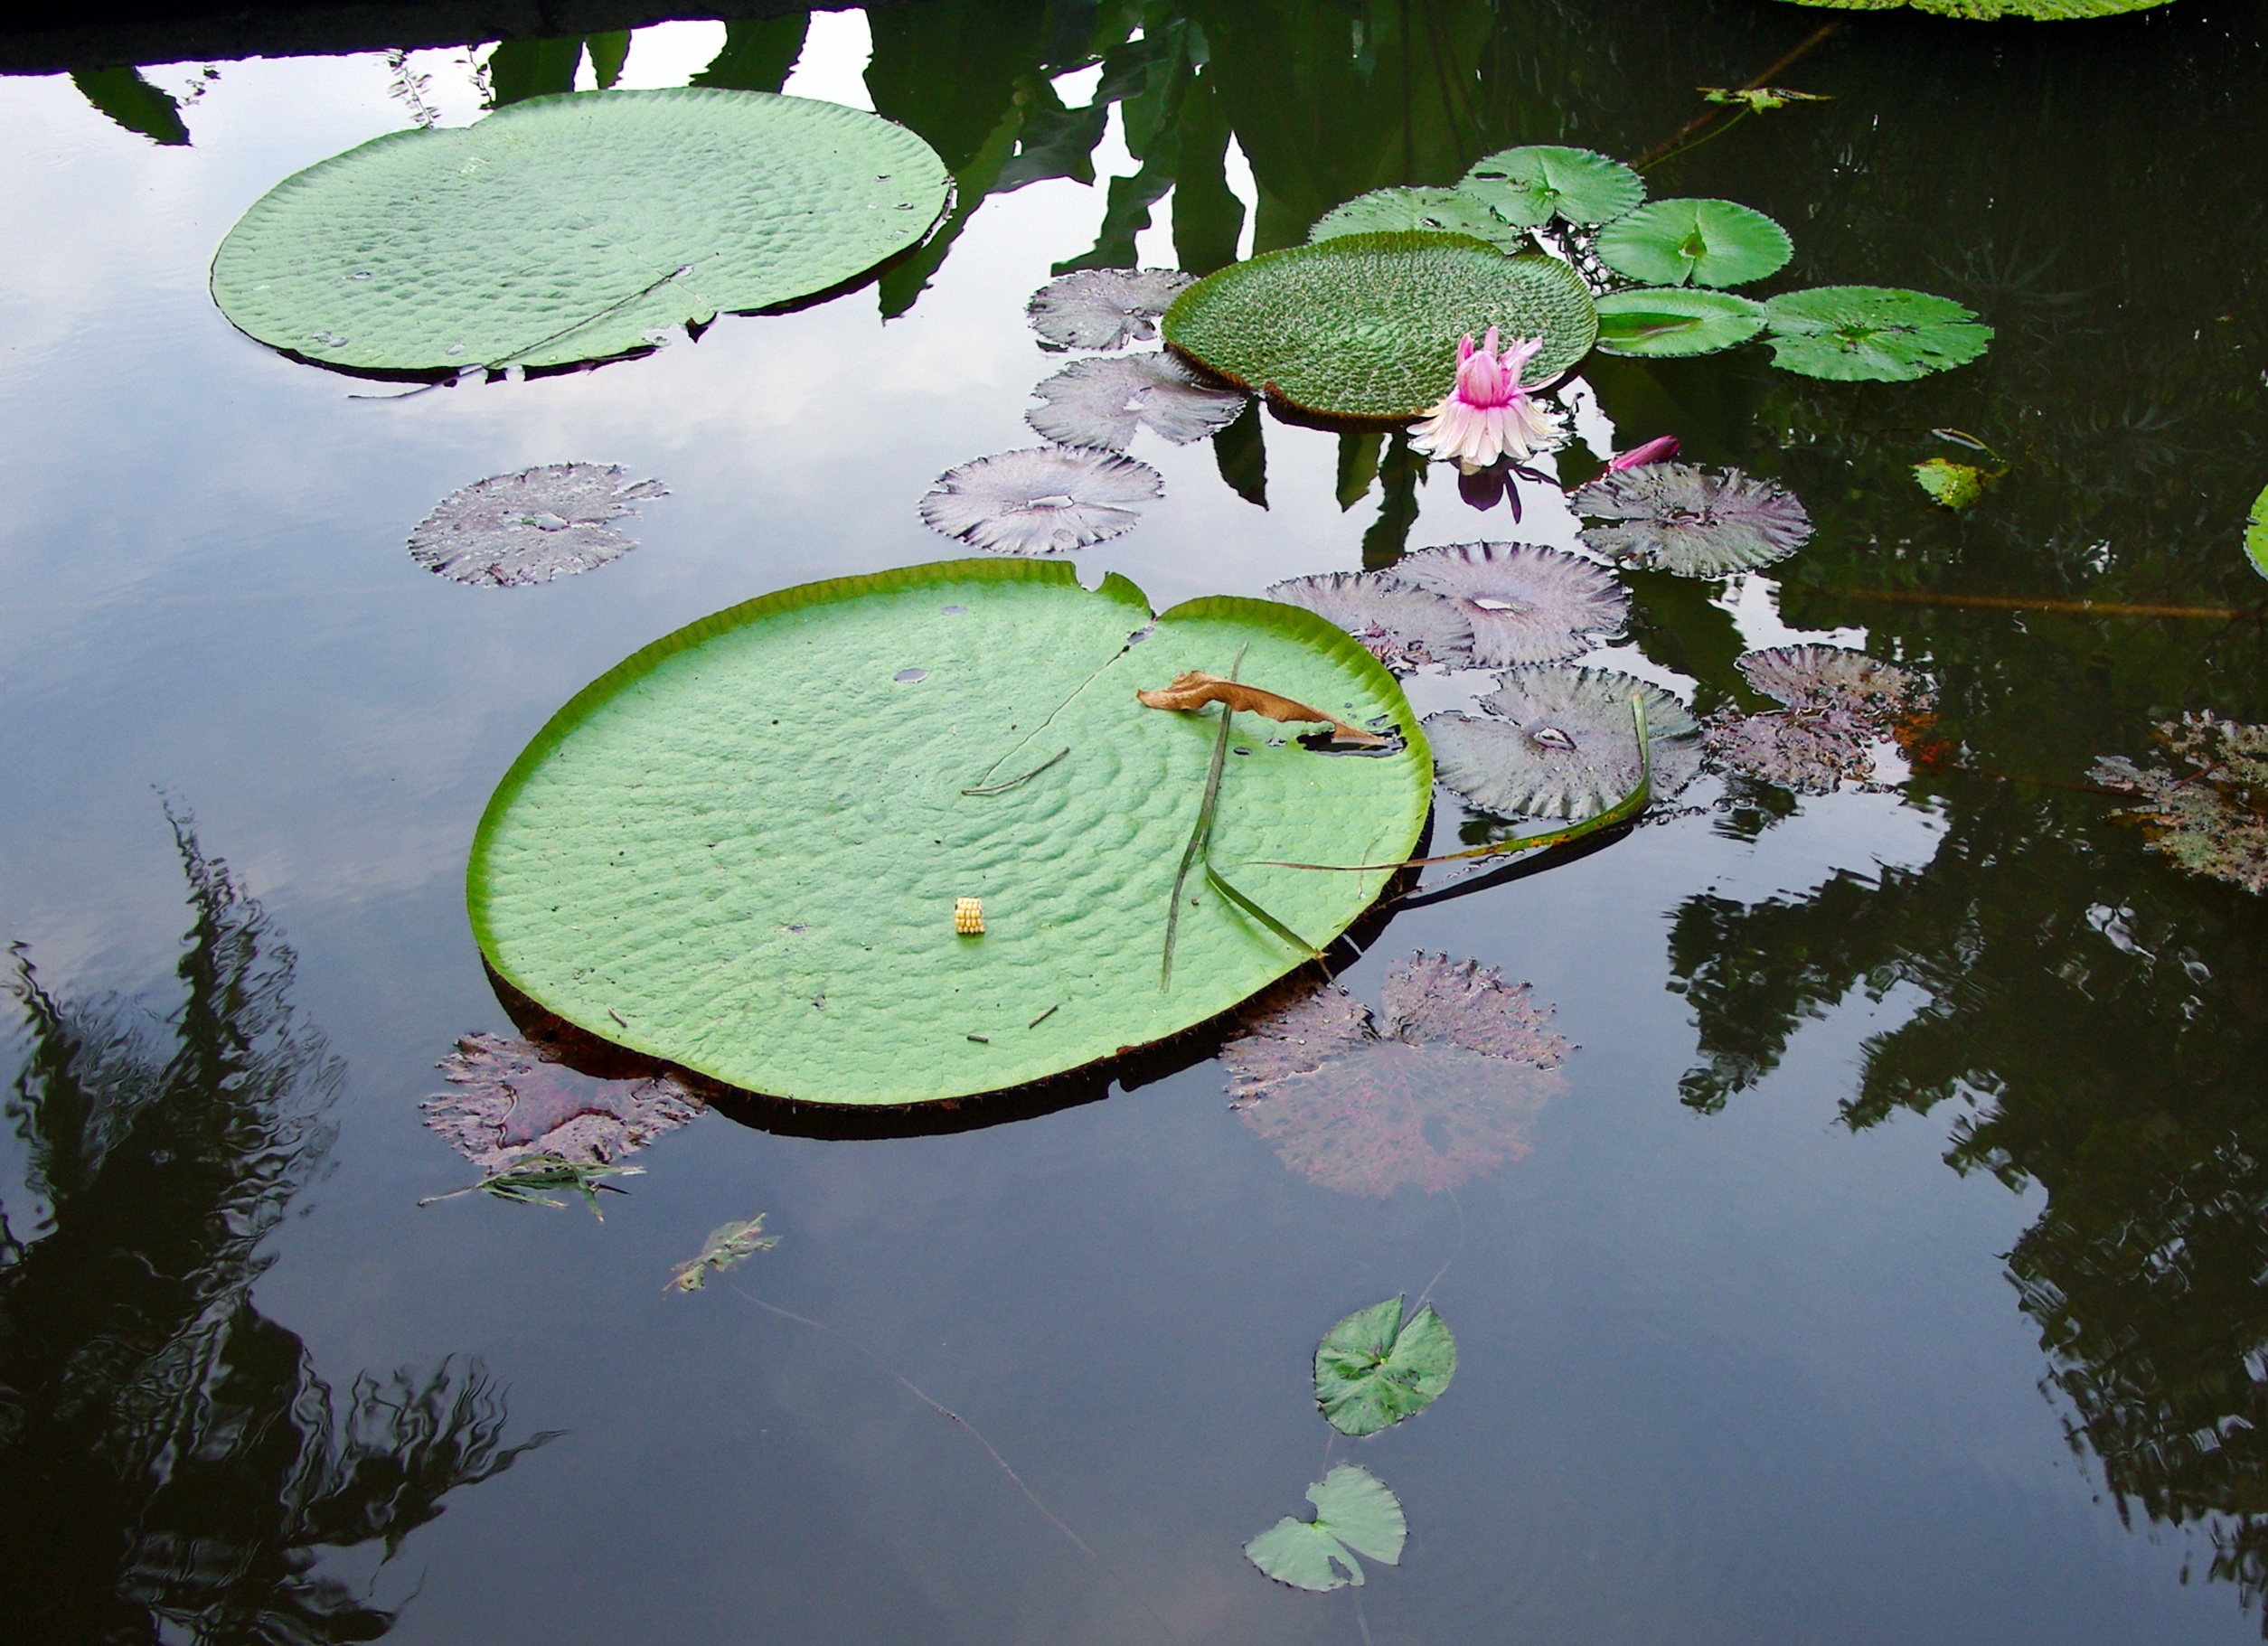
tree, water, nature, plant, leaf, flower, pond, green, reflection, botany, aquatic plant, flora, water lily, reflections, lotus, basin, ecosystem, sri lanka, still waters